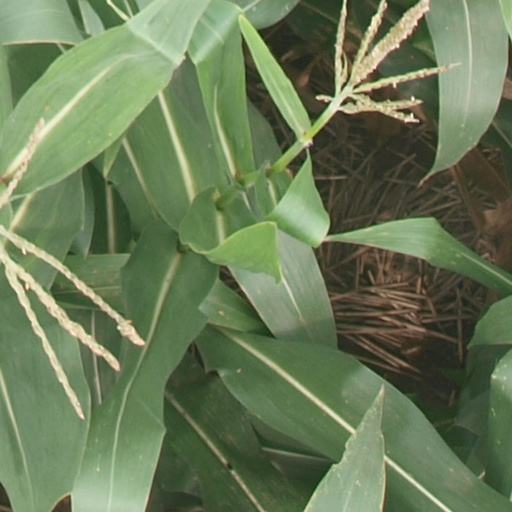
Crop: maize; corn